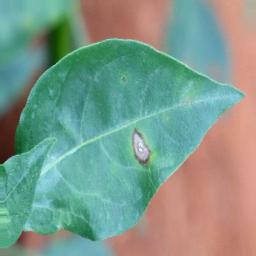
Label: cercospora